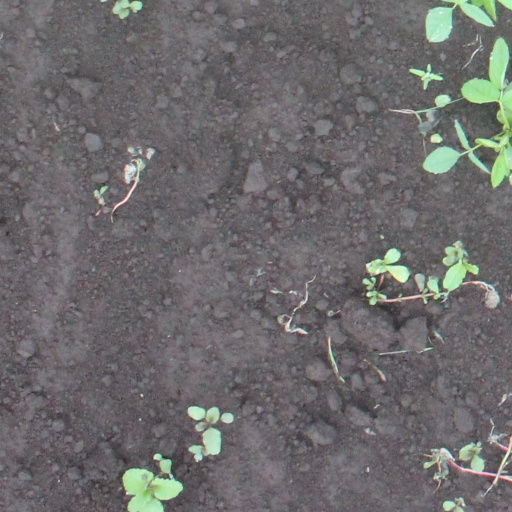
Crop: soybean